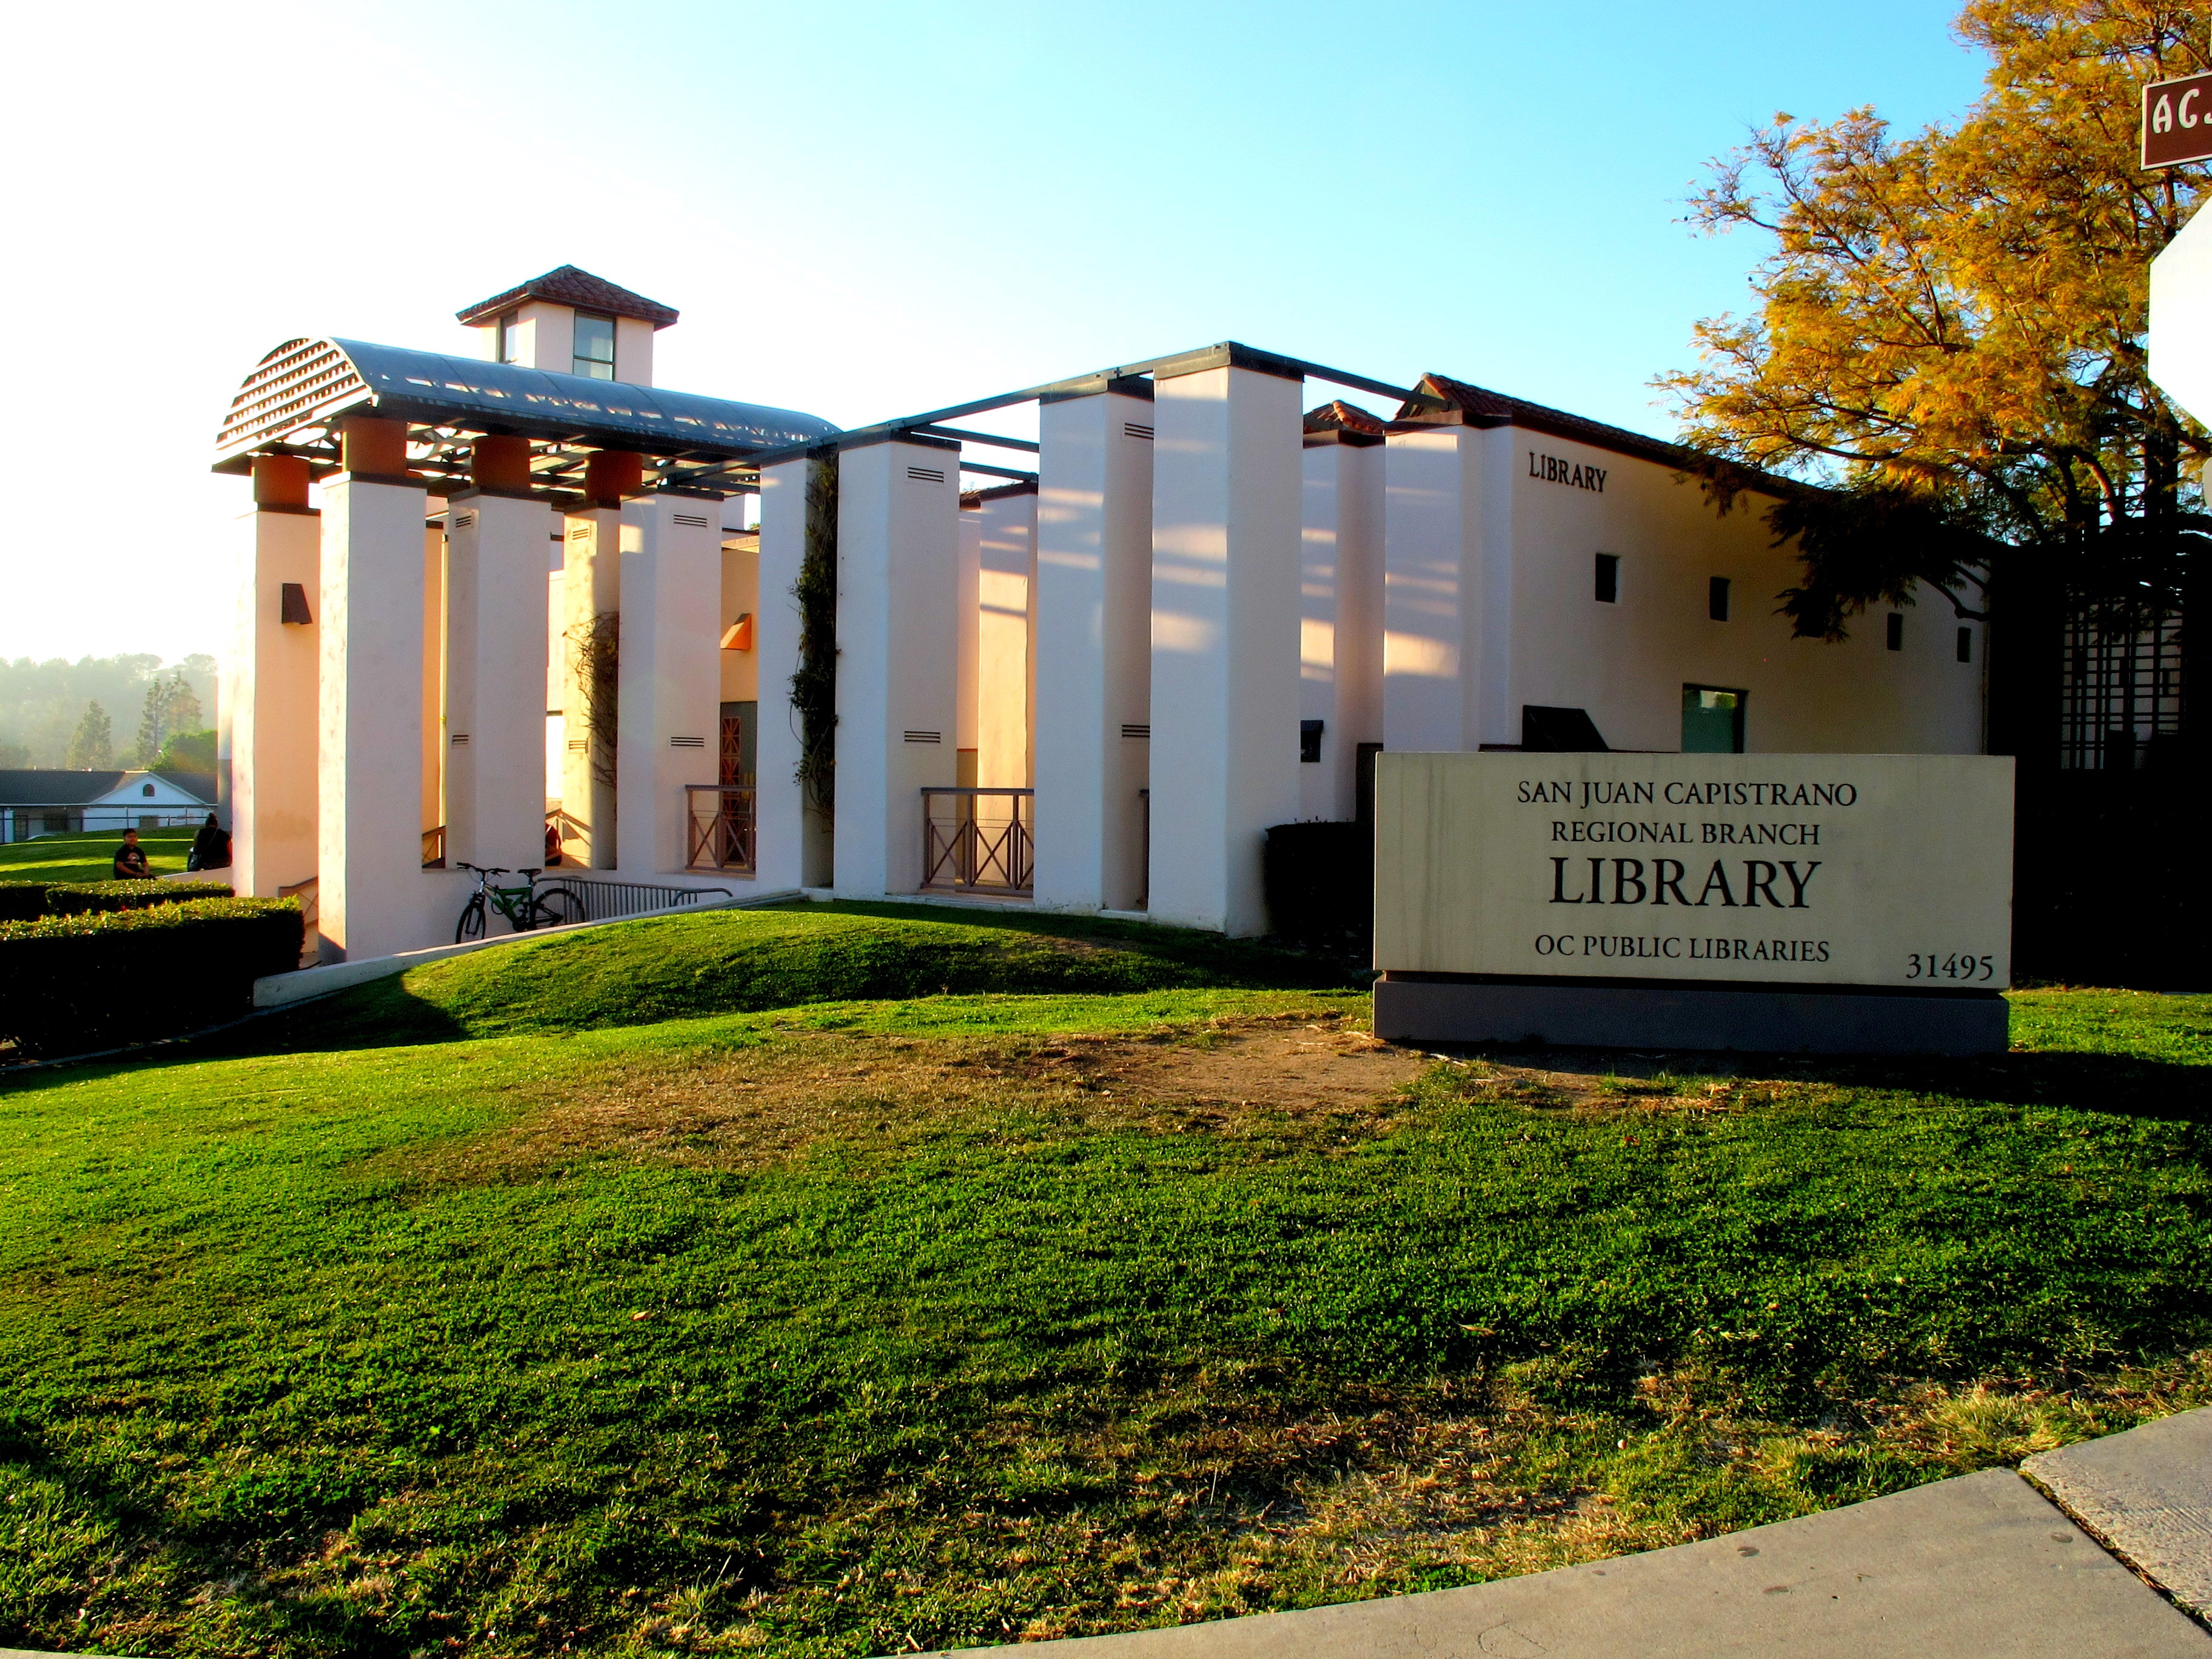
read, architecture, house, building, home, reading, facade, property, california, literature, literacy, library, learning, campus, estate, neighbourhood, san diego, residential area, san juan capistrano